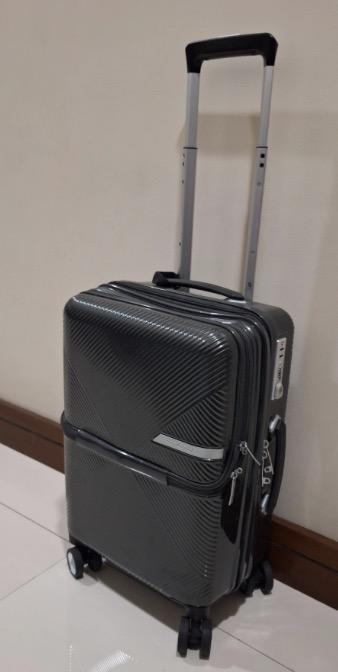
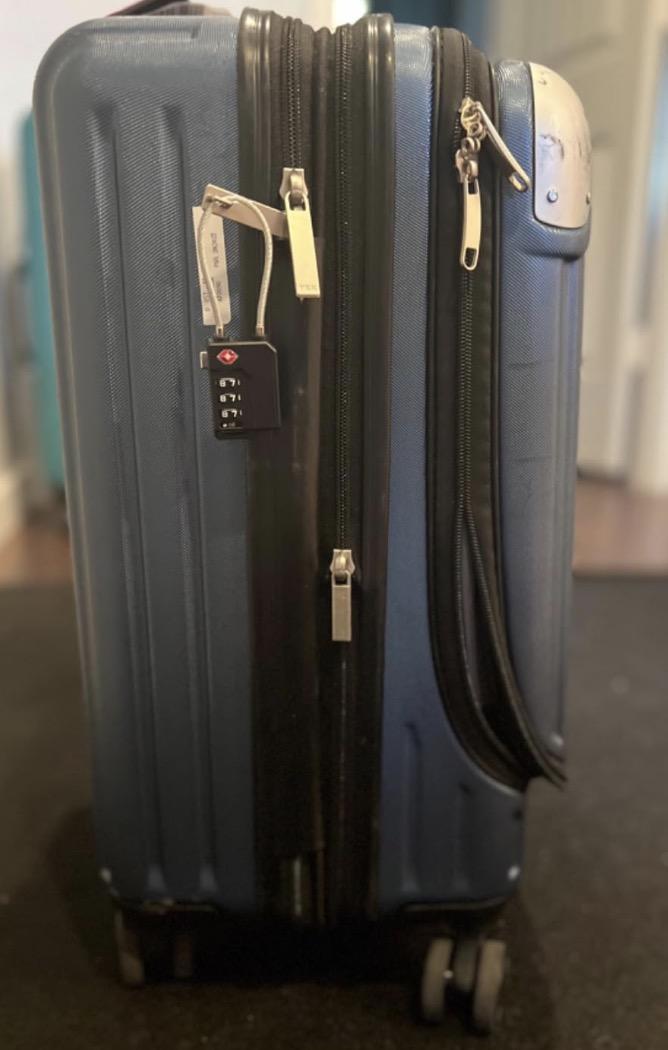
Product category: items_tea
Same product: no